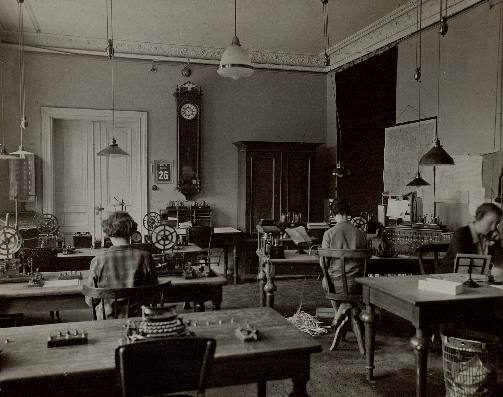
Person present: No